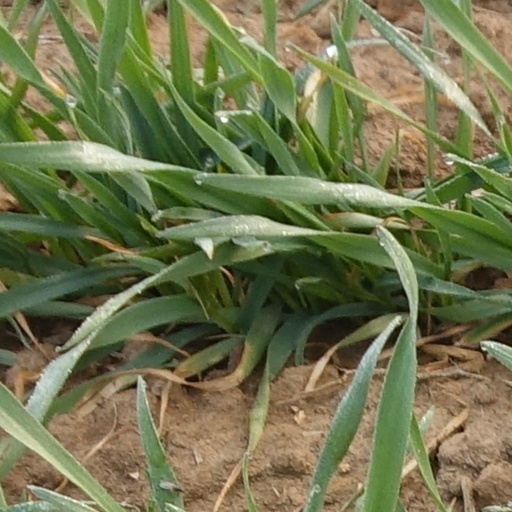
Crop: wheat